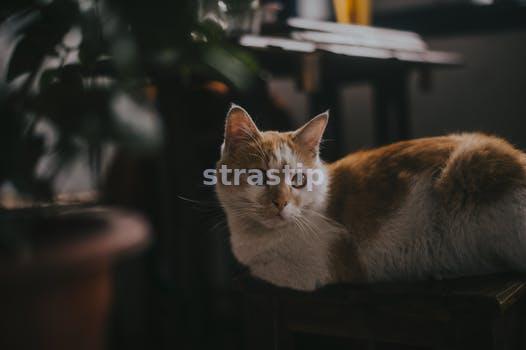
Label: Watermark